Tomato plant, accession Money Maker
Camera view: tilt-top (135 deg); turntable rotation: 330 degrees
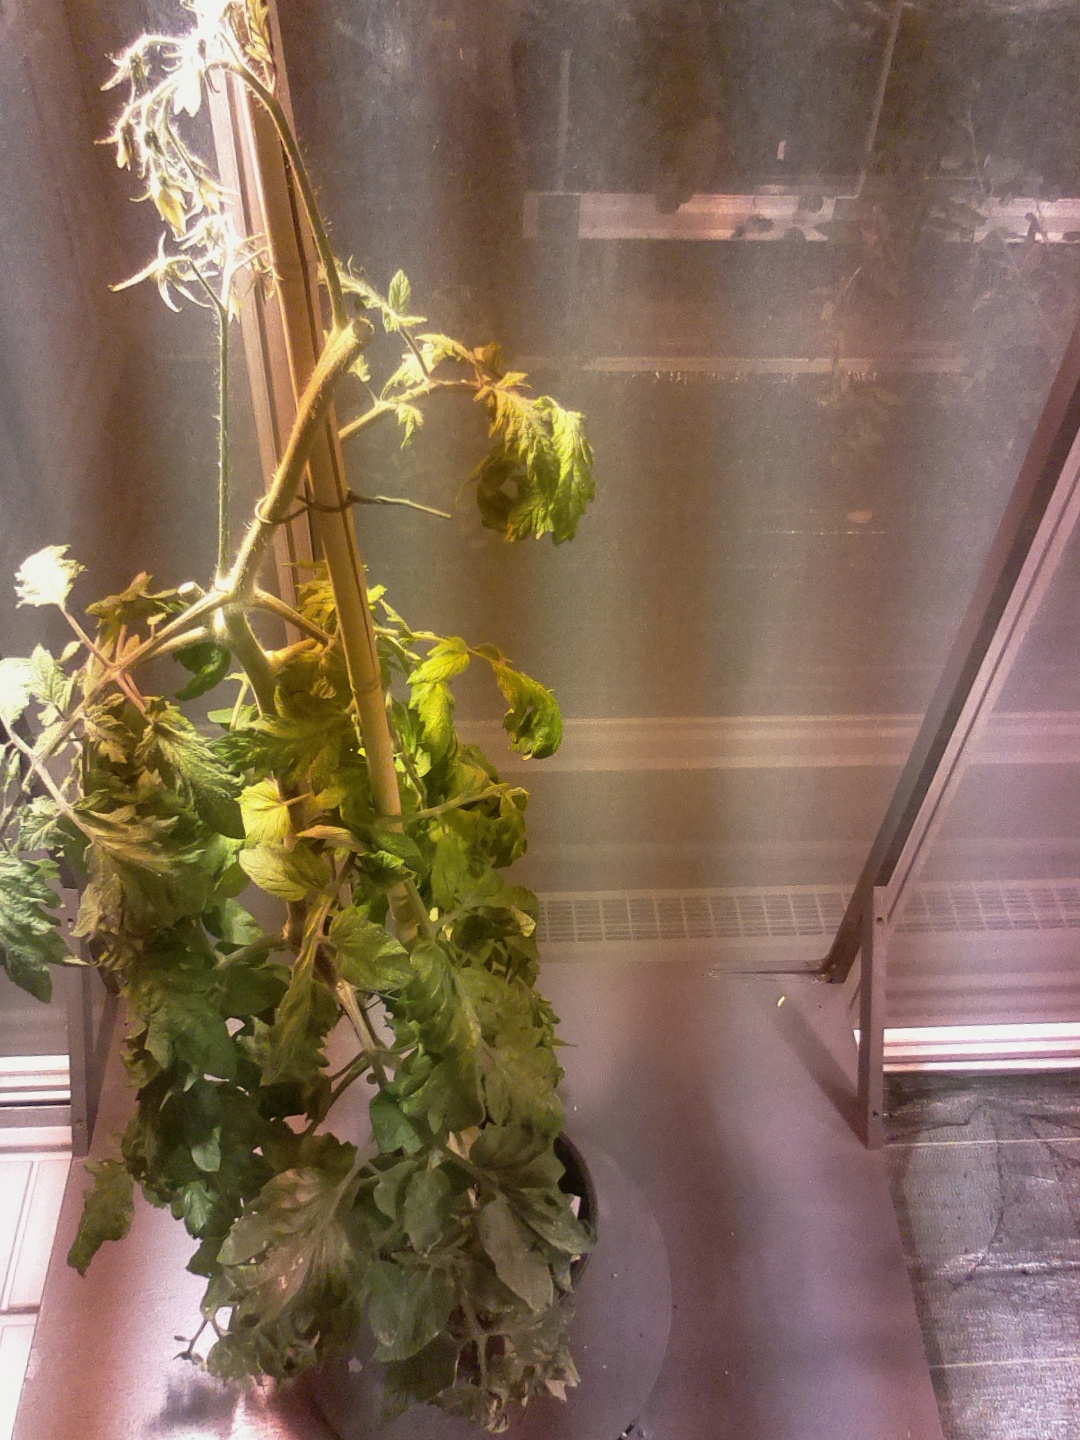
BBCH growth stage 73: 30%-40% of final fruit size